Sudan People's Liberation Movement-in-Opposition

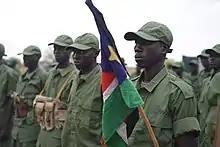
SPLA-IO soldiers in April 2016.

The military forces of the SPLM-IO are known as "Sudan People's Liberation Army-in-Opposition" (abbreviated "SPLA-IO") and consist of deserters from the Sudan People's Liberation Army (SPLA), alongside the private armies of rebel warlords and tribal militias. Those elements of the South Sudanese military that joined the SPLA-IO have done so to protect tribal interests or felt marginalized by the government due to their previous membership in the SSDF. Despite attempts by Machar to attract other ethnic groups to his cause, the SPLA-IO is dominated by Nuer people. Parts of the SPLA-IO are known to recruit child soldiers.